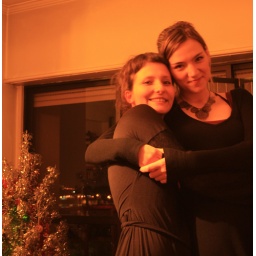
when girls dress in black